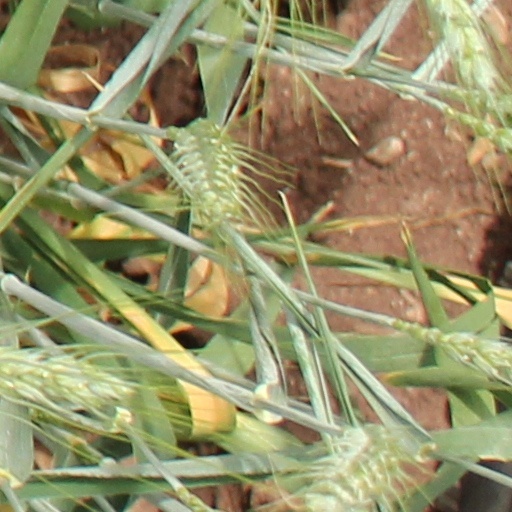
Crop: wheat